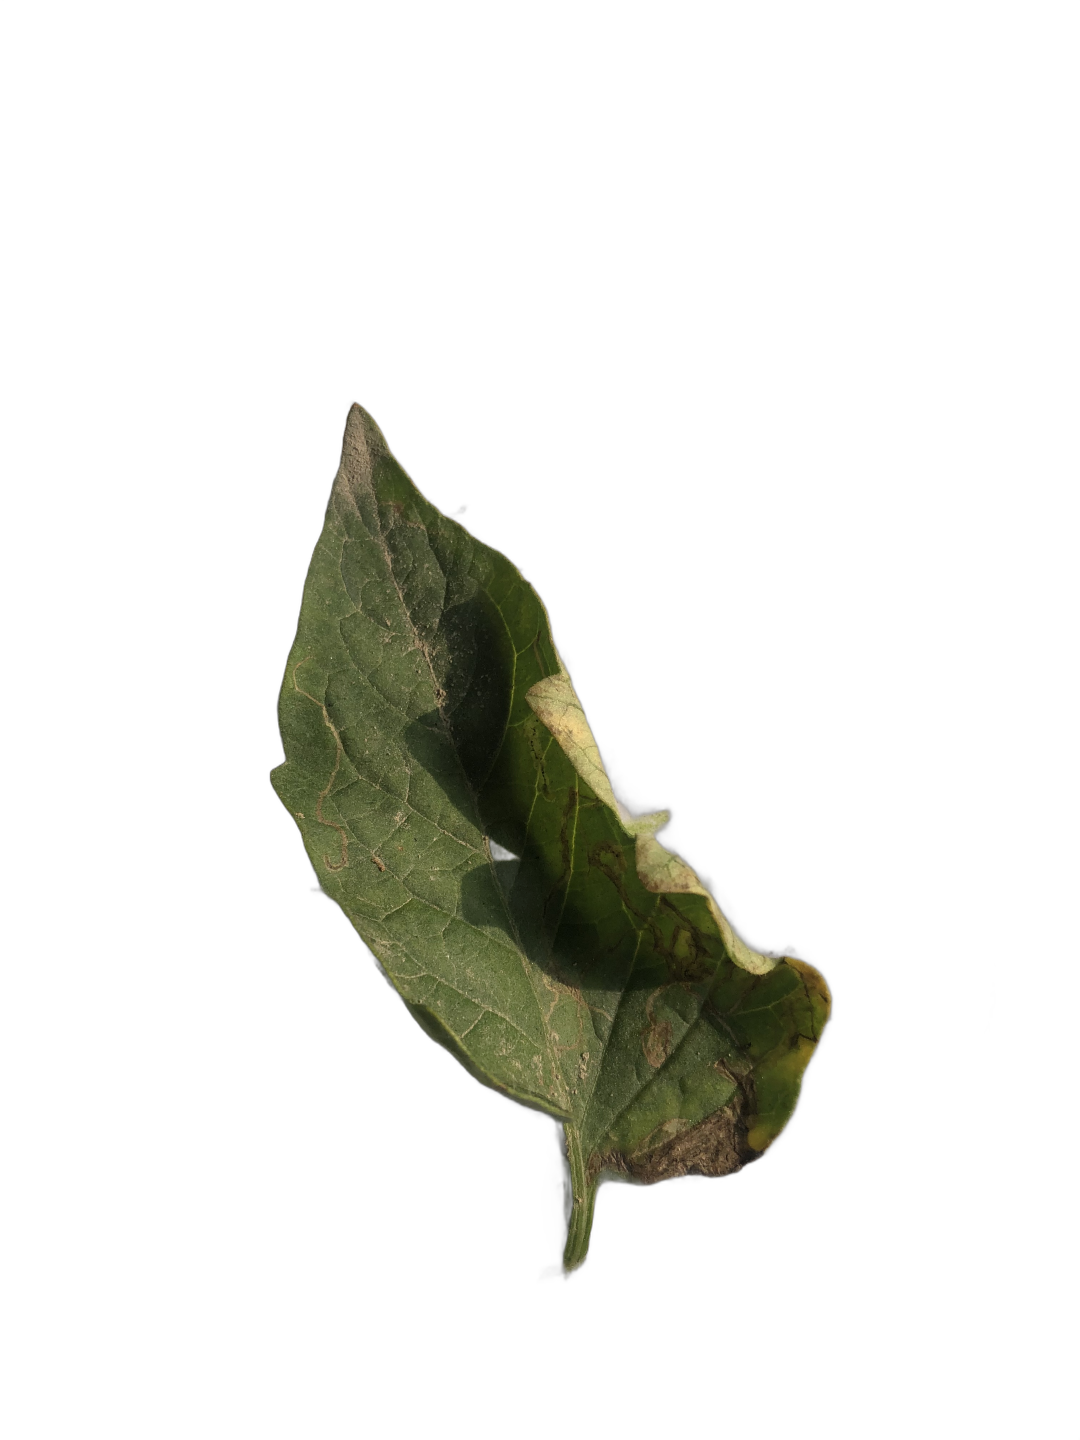
Crop: Tomato
Label: Spot